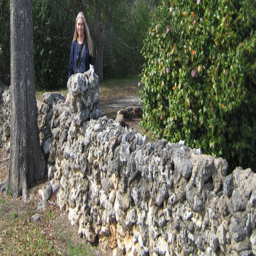
person at the wall separating home